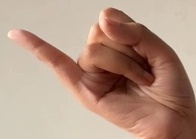
ASL sign: J